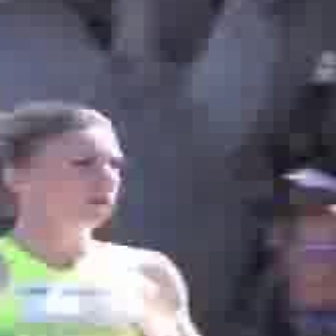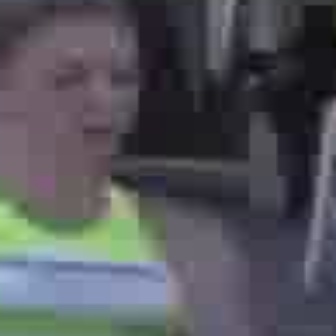
  Please identify the target specified by the bounding box [29,141,118,230] in the first image and locate it in the second image. Return the coordinates in [x_min,y_min,x_max,y_max] format.
Answer: [9,35,137,163]